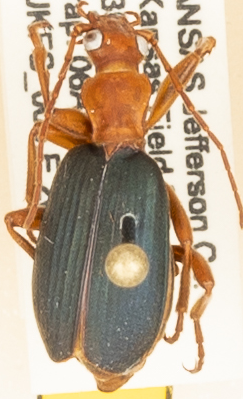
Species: Brachinus alternans
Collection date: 2019-08-06
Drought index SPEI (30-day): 0.494
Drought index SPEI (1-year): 1.69
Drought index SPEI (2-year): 0.738